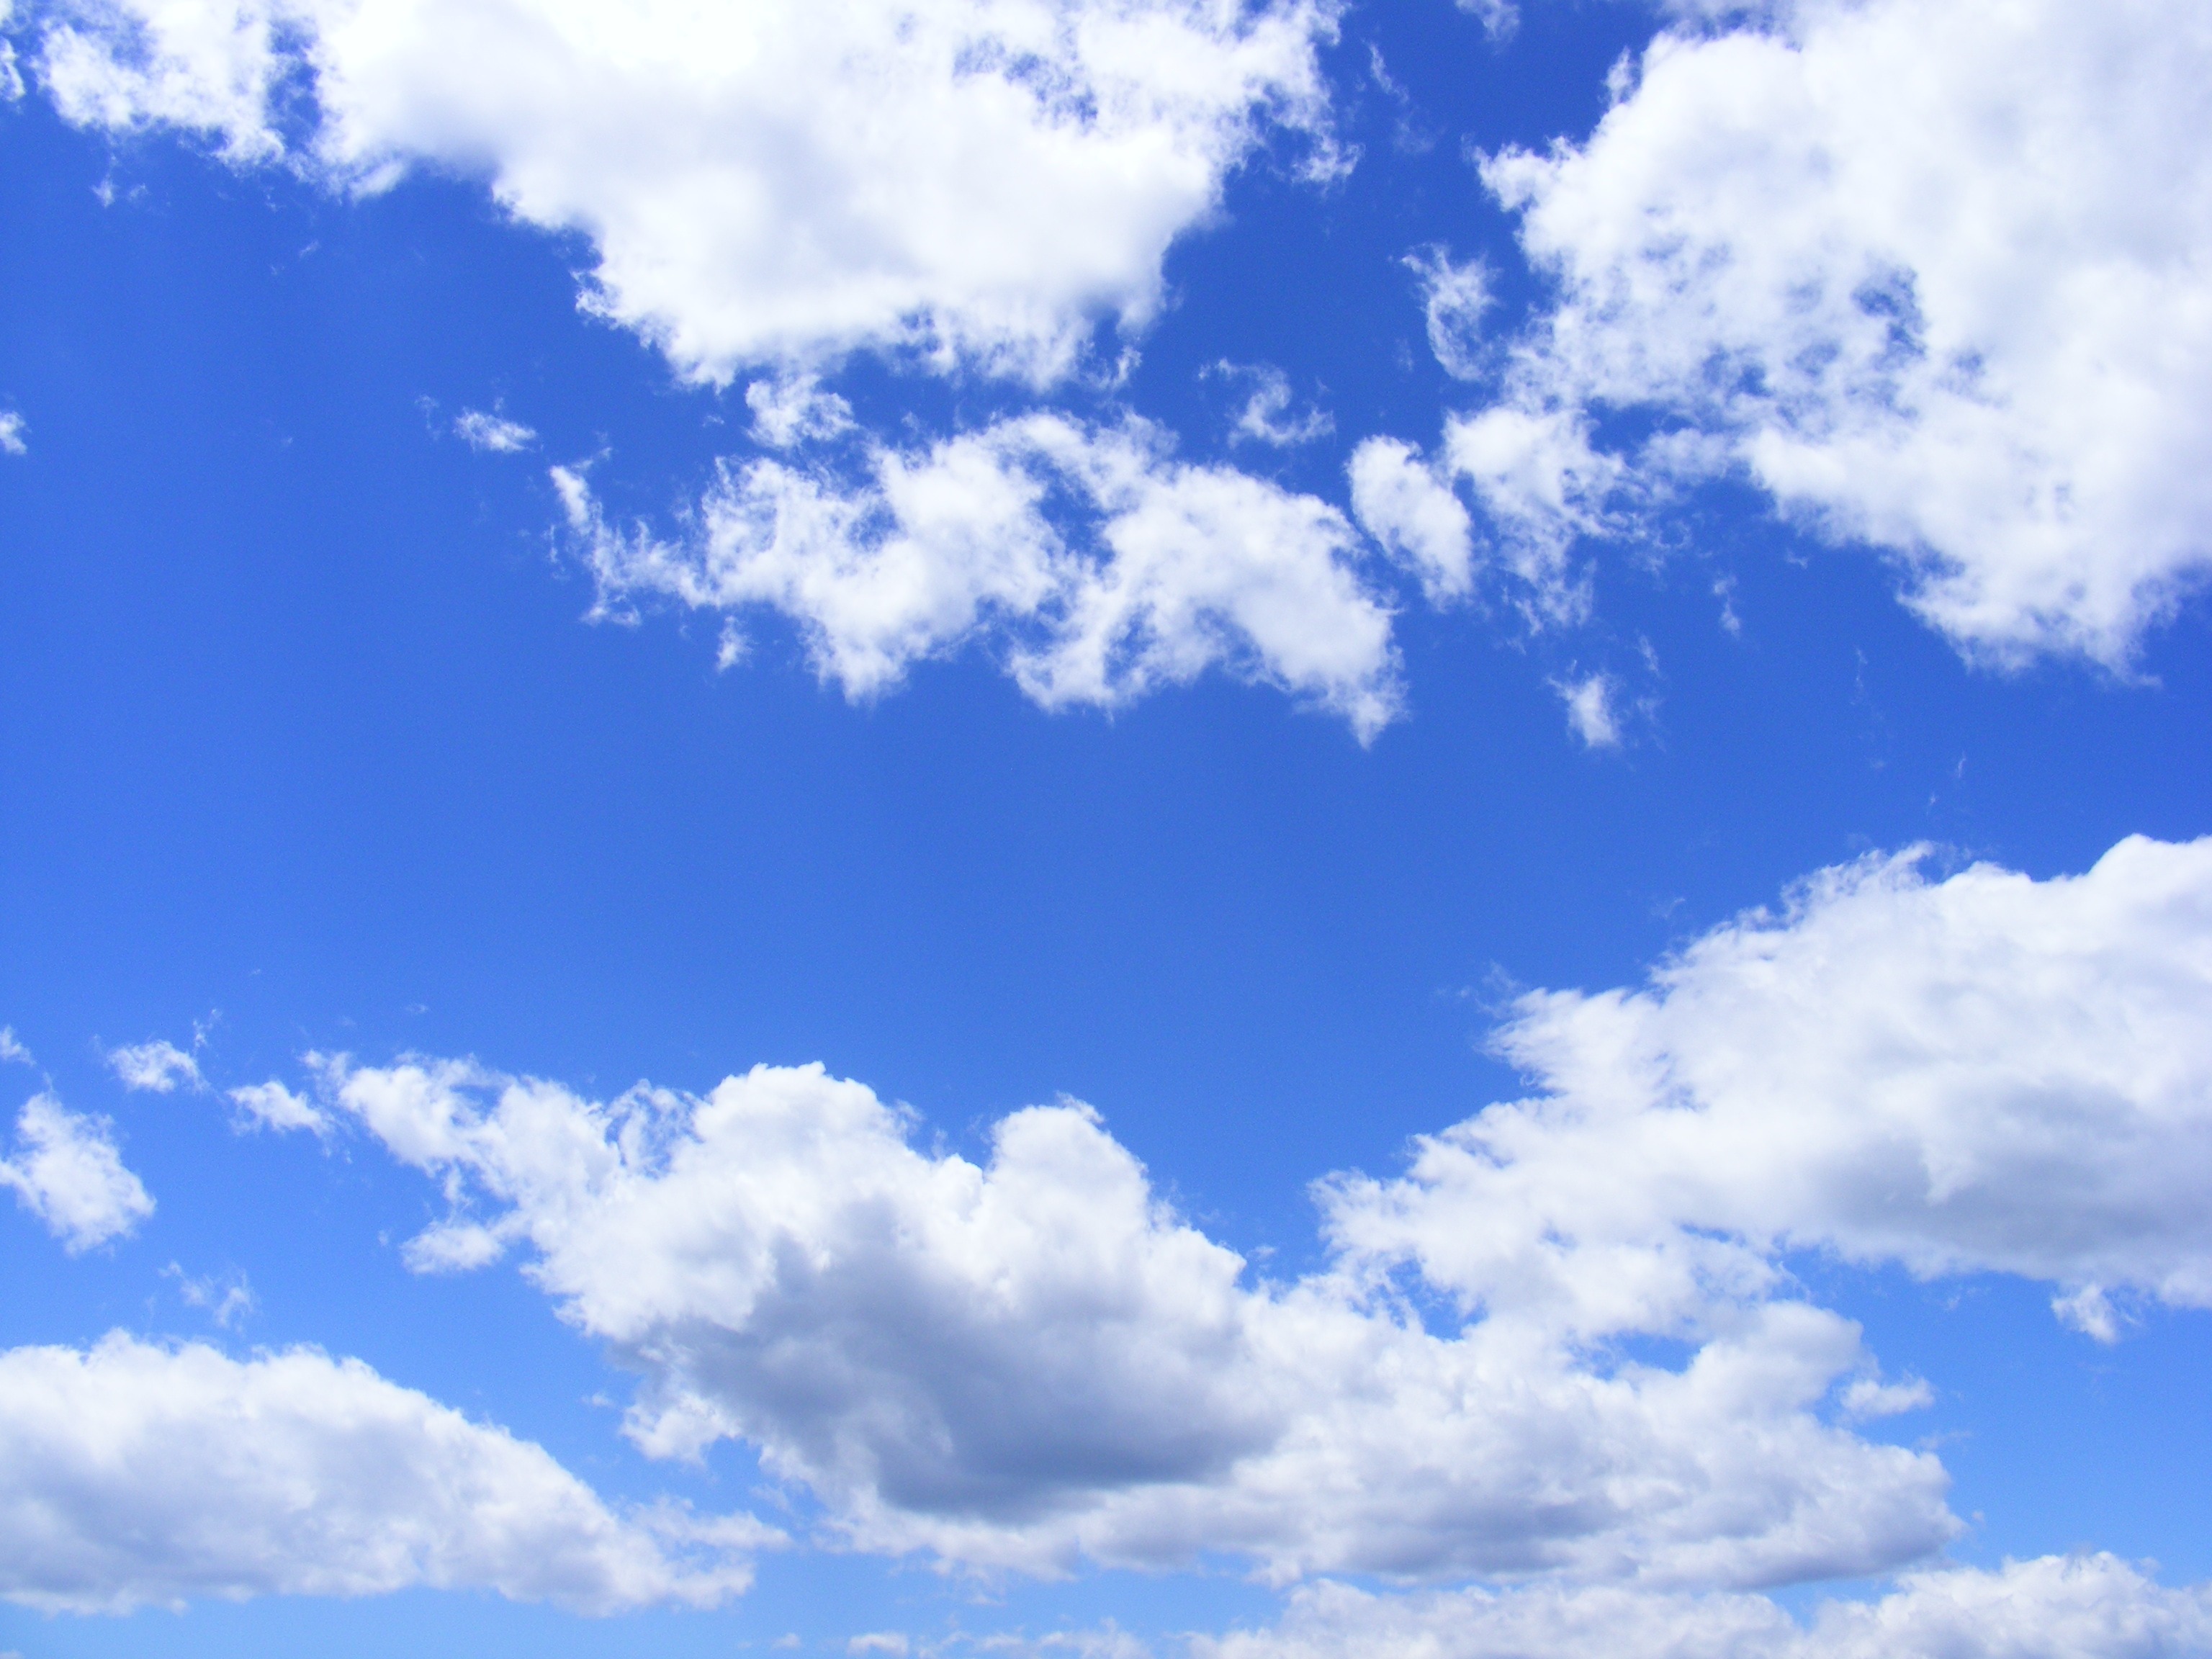
nature, horizon, cloud, sky, sunlight, atmosphere, summer, daytime, fluffy, cumulus, blue, clouds, day, meteorological phenomenon, atmosphere of earth